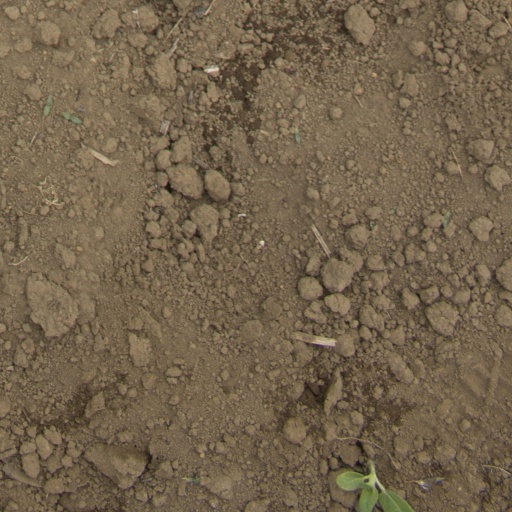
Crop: Jerusalem artichoke